Börsenverein des Deutschen Buchhandels

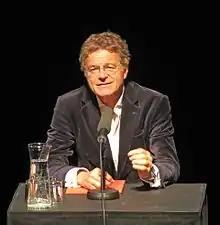
Alexander Skipis, CEO from 2005

The Börsenverein organises the annual Frankfurter Buchmesse (Frankfurt Book Fair). Beginning in 1950, the Friedenspreis des Deutschen Buchhandels has been issued at the Paulskirche as part of the fair. It supports (as "ideeller Träger") the Leipziger Buchmesse, where it awards the annual Leipzig Book Award for European Understanding.